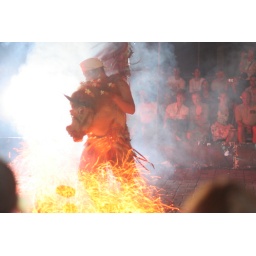
man in horse costume running on burning coconut